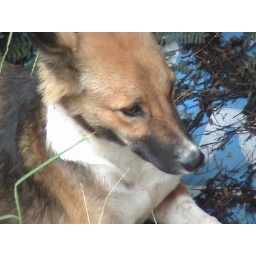
A stray dog that was sitting near parkin area at my place.